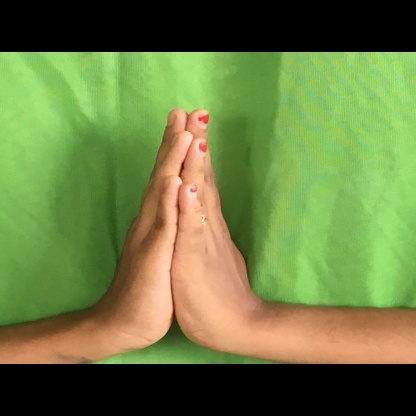
Mudra: Anjali